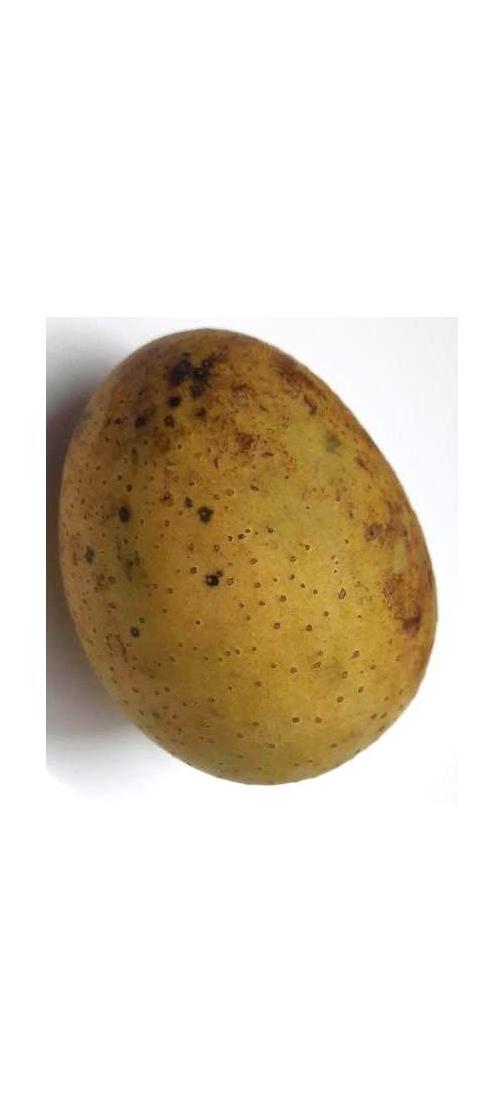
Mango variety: Gourmoti